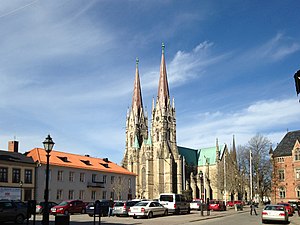
Skara
Skara domkirke
Skara er en svensk by i Västra Götalands län i landskapet Västergötland. Den er administrationscenter for Skara kommun. I 2005 havde byen 10.963 indbyggere.